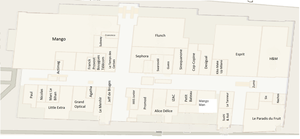
Plan Rez de Chaussée du Centre Commercial
Le centre commercial Docks 76 est un complexe commercial géré par Wereldhave et situé sur la rive droite de la Seine, dans le quartier Luciline de Rouen.